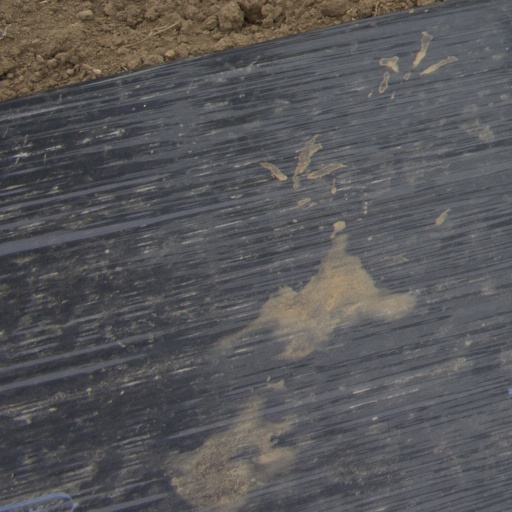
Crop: Jerusalem artichoke